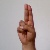
The image shows a hand gesture representing the letter 'U' in Indian Sign Language.